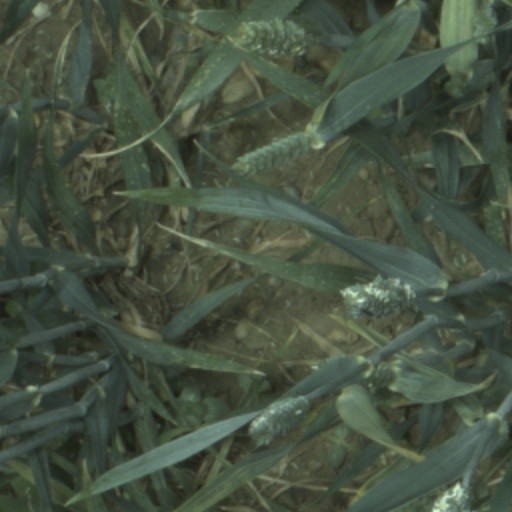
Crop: wheat